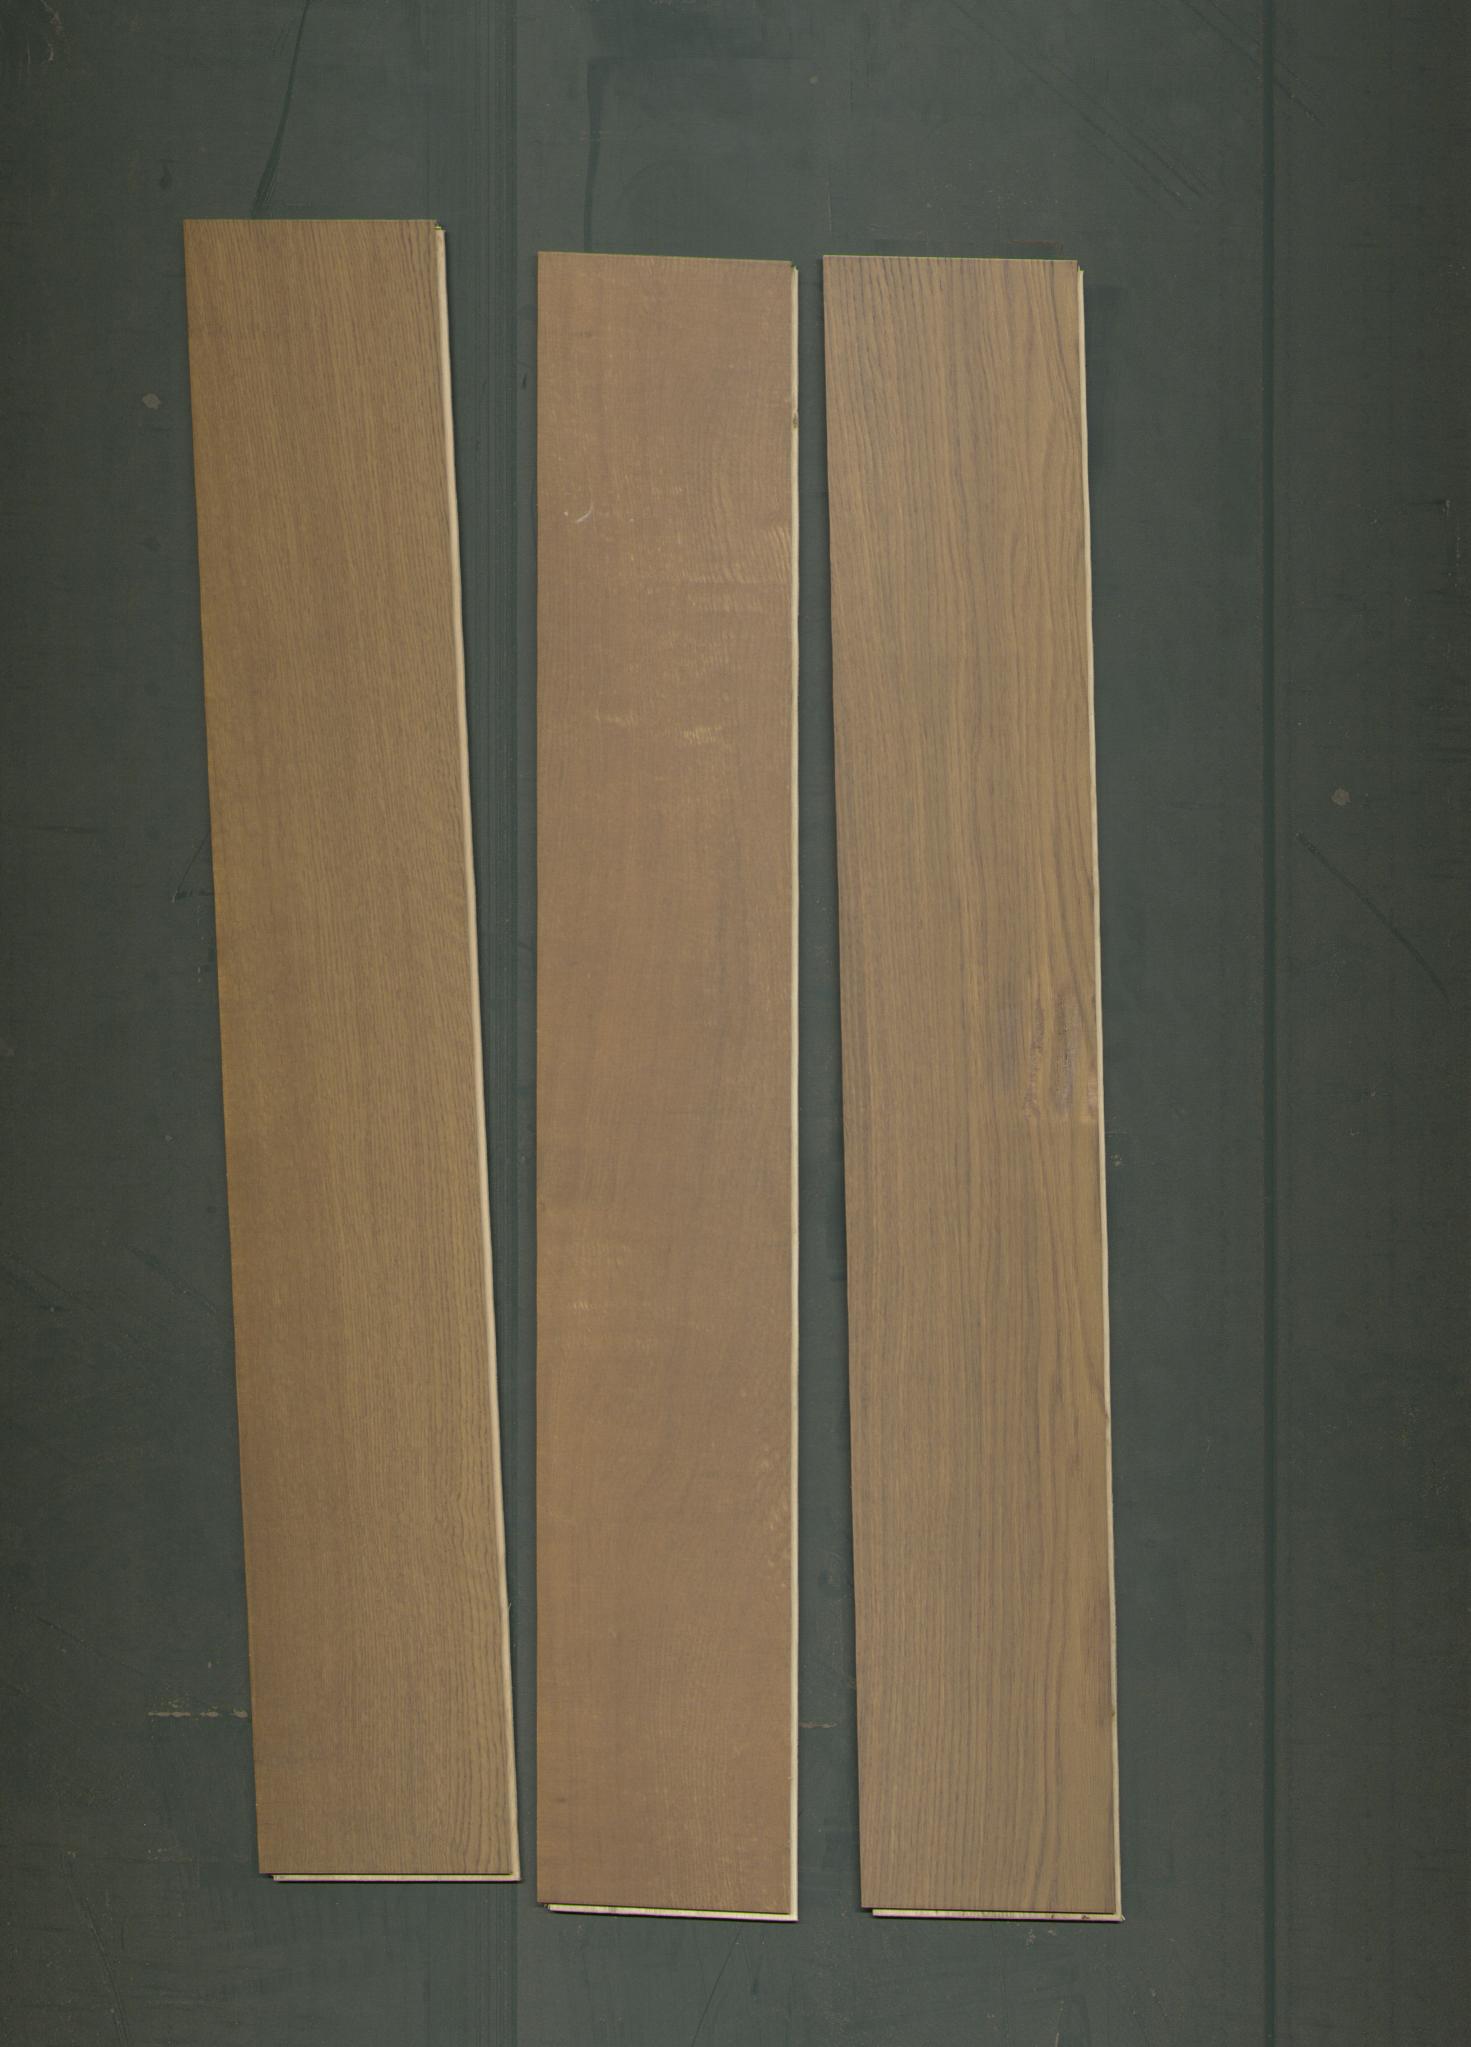
Label: mixers